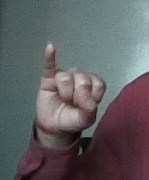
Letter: meem